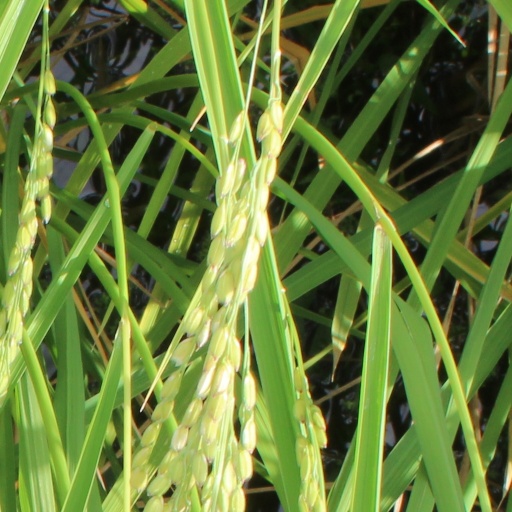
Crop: rice